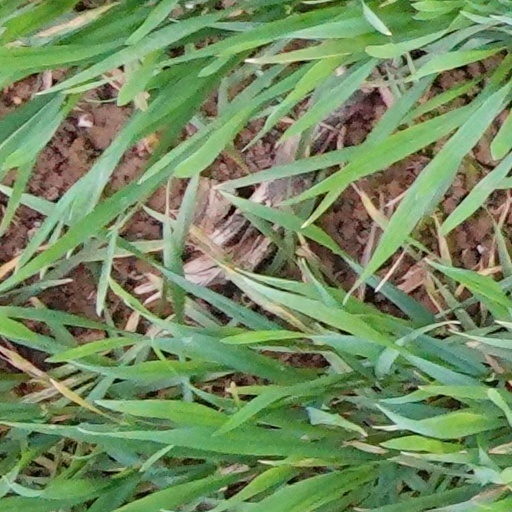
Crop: wheat